Rye (Shishkin)

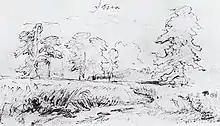
Pencil sketch, 1877

The work is based on a pencil sketch of a field of rye near Lekarevo, which the artist made during a trip with his daughter in 1877, on which he wrote "Эта" (Russian for 'this one'). Notes on another sketch reveal his thoughts: "Раздолье, простор, угодье. Рожь. Божья благодать. Русское богатство" ('Expanse, space, land. Rye. God's grace. Russian wealth')